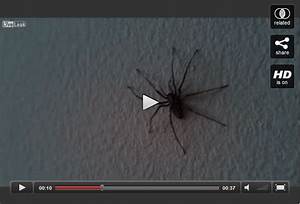
Label: ragno